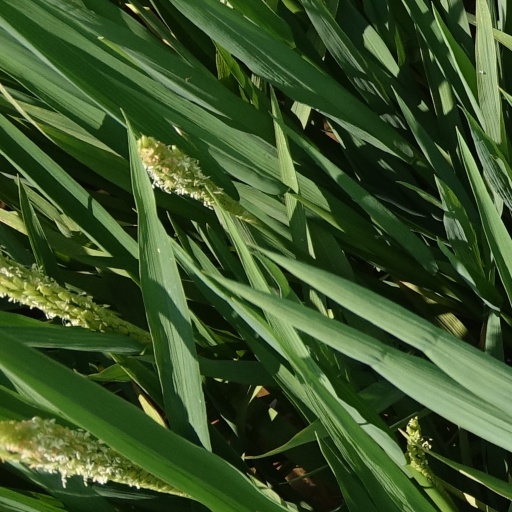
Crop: rice